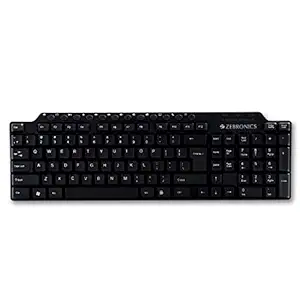
Zebronics ZEB-KM2100 Multimedia USB Keyboard Comes with 114 Keys Including 12 Dedicated Multimedia Keys & with Rupee Key
Category: Computers&Accessories
Price: 329 (list price: 399)
Rating: 3.6 (33,735 ratings)
About this product: Superior Built Quality: The keyboard has a superior Quality and is built to last.|Modular Design: The modular design on the keyboard makes customizations a possibilty.|USB interface: The keyboard comes with an USB interface making it compatible with most of the PCs|UV Printed Keycaps: The keycaps are UV printed helping that inscriptions on the kepscaps to last long|Plug & play: Just connect the USB connector to your PC and you are ready to go. Compatible with Windows XP/Vista/7/8/10|Country of Origin: China